Château de Maulnes

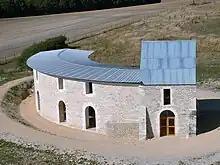
The semi-circular commons, as seen from the château

The commons was a semicircular building surrounding the courtyard, with one floor and an attic. The original Philibert Delorme structure was built around 1570–1572, but was replaced between 1662 and 1674 by a traditional frame. It had likely had undergone additional changes since then to adapt for industrial use at the time of the glassworks industry. A 1942 map shows the commons completely intact. Today, half of the structure is missing. The structure was dismantled in 2000–2001 for restoration work, but has